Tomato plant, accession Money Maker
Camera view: tilt-top (135 deg); turntable rotation: 240 degrees
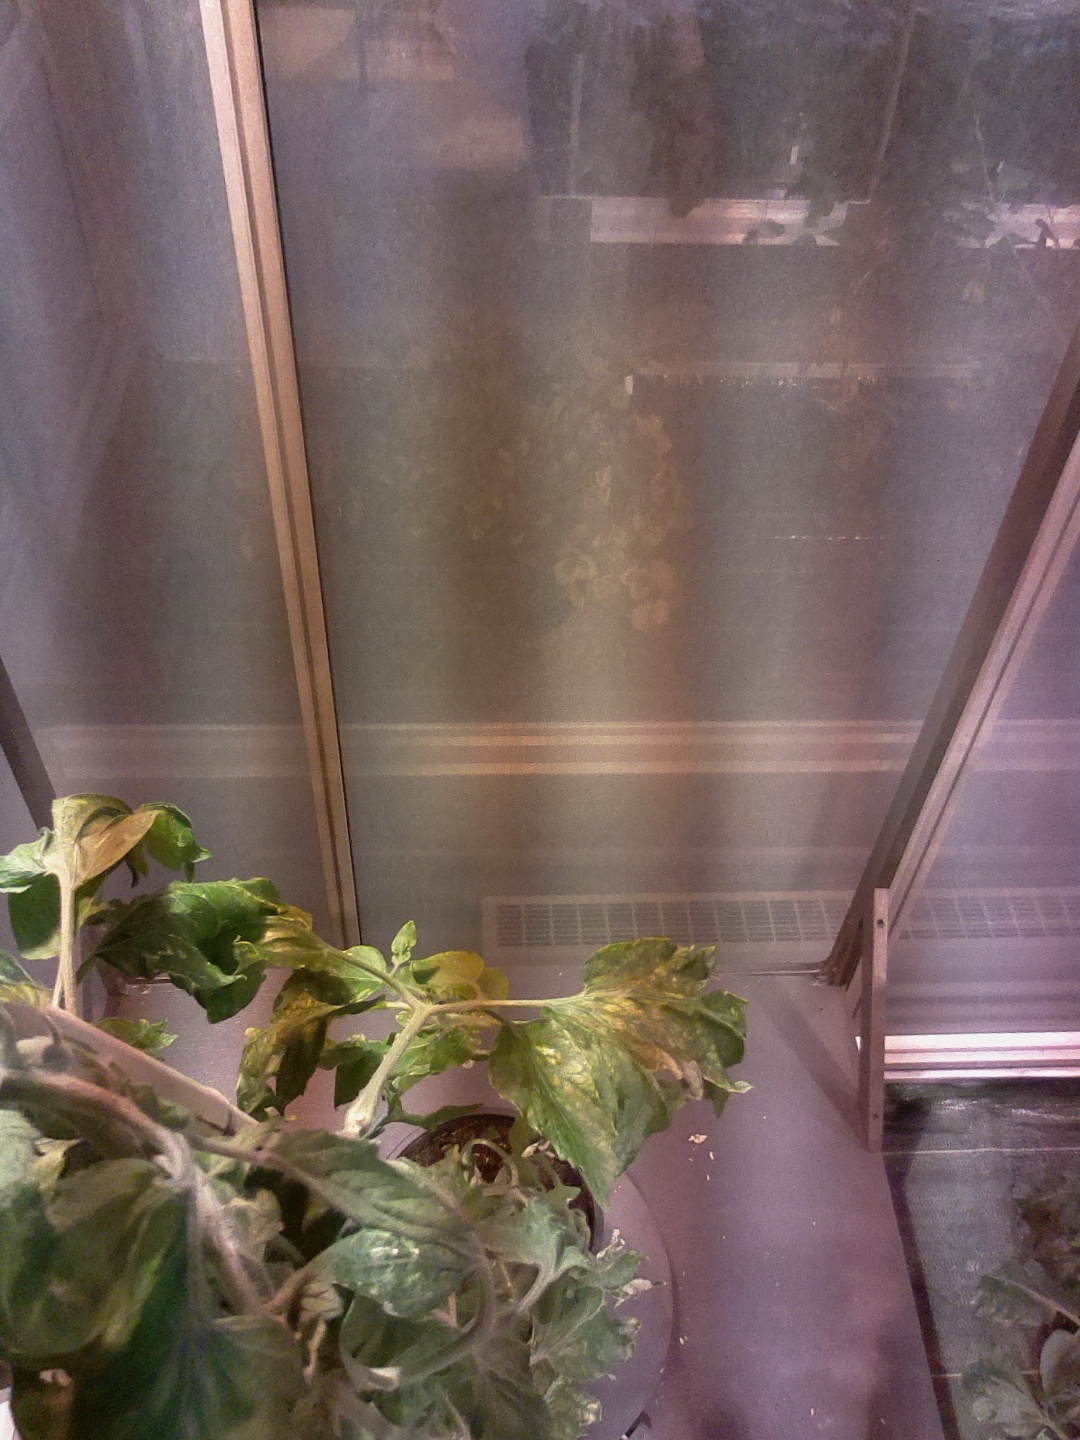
BBCH growth stage 71: 10%-20% of final fruit size